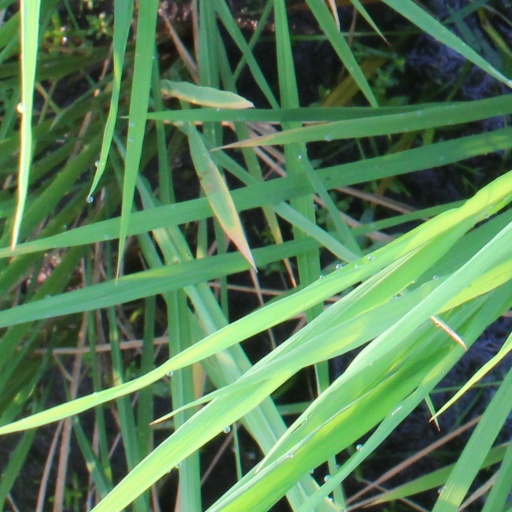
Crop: rice